Shackleton (1983 TV series)

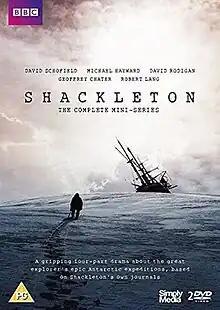

Shackleton is a British period television drama series which aired in four parts on BBC 2 in 1983. It portrays the Antarctic expeditions of the explorer Sir Ernest Shackleton. Scriptwriter Christopher Ralling drew on Shackleton's own journals, which were re-published by the BBC as a tie-in to the series.